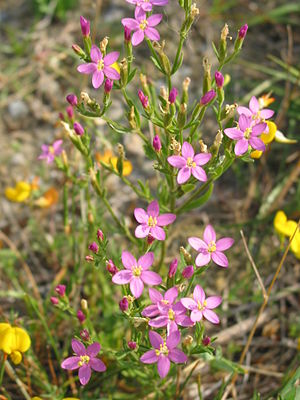
Strandtusindgylden
Strandtusindgylden, ofte skrevet strand-tusindgylden, er en toårig, 5-30 centimeter høj plante i ensian-familien. Den har bladroset og er foroven fågrenet. Stængelbladene er linjeformede, afrundede og 1-strengede i modsætning til hos marktusindgylden. Blomsterne er ustilkede med 5-6,5 millimeter lange kronflige. Bægerfligene er af længde med kronrøret.